Jack Townend

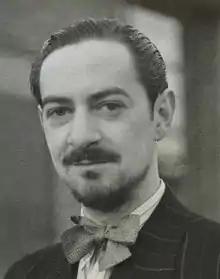
Photograph of Jack Townend, 1947

Jack Townend (1918–2005) was a British illustrator and graphic artist. He was best known for his lithographic children's books, his contemporaries include Jan Lewitt, George Him, Hans Tisdall and Barnett Freedman.